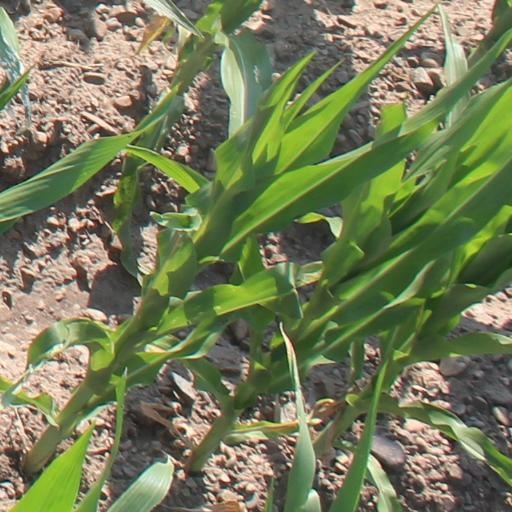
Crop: maize; corn